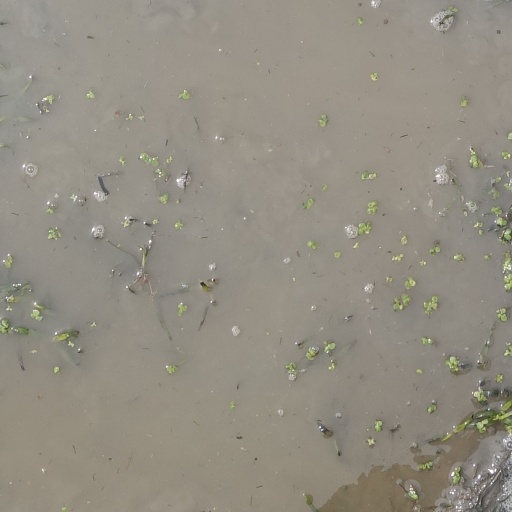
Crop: rice